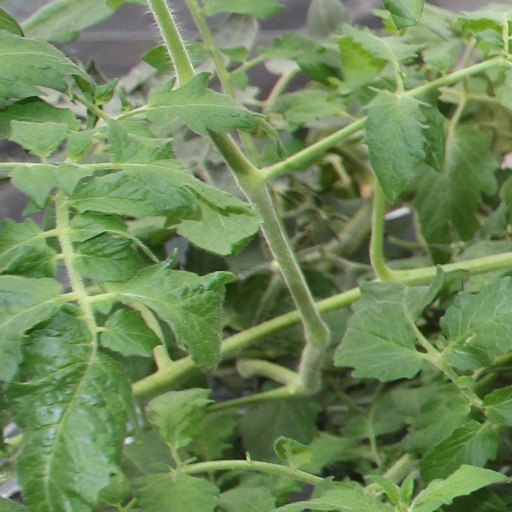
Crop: tomato